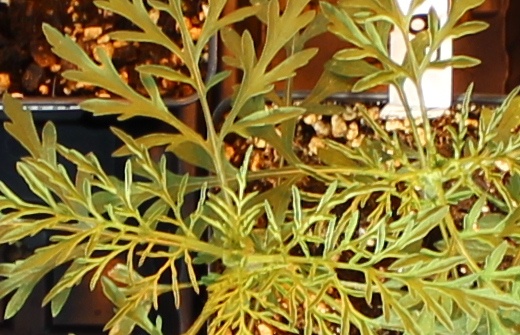
Label: Ragweed